Sabah Al-Ahmad Al-Jaber Al-Sabah

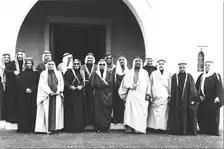
Sixth cabinet in the history of Kuwait in 1967. Sabah is sixth from right.

Al-Sabah was born on 16 June 1929. He received his primary education at Al Mubarakya School in the 1930s and completed his education under tutors. He was the half-brother of the previous Emir of Kuwait, Jaber Al-Ahmad Al-Sabah, who appointed Sabah as Prime Minister in July 2003, replacing the Crown Prince of Kuwait, Sheikh Saad Al-Salim Al-Sabah. His cousin was killed when Royal Air Maroc Flight 630 was intentionally crashed by its pilot in 1994. Before becoming Emir of Kuwait, Sabah was the foreign minister from 1963 to 2003, making him the longest-serving foreign minister in the world at the time of leaving office, and the second longest-serving so far. As foreign minister, Sabah restored Kuwaiti international relations after the Gulf War. He was also first deputy prime minister while serving as foreign minister. He was acting minister of finance from 1965 to 1967. He was prime minister and "de facto" ruler from 2003 to 2006, due to Jaber III's ill health.